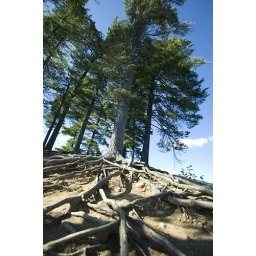
These pine trees seems to grow on Skull Island, in Old Forge, NY, despite the roots are exposed.